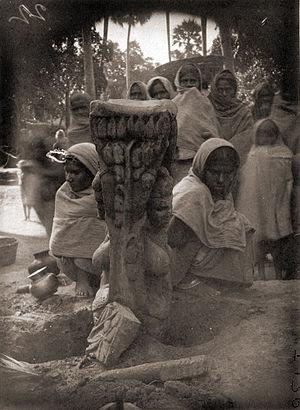
L'art maurya est l'art, principalement la sculpture, produit pendant la période de l'empire maurya, qui fut le premier empire à régner, du moins en théorie, sur la majeure partie du sous-continent indien, entre 322 et 185 avant notre ère. Il représentait une transition importante dans l'art indien de l'utilisation du bois à la pierre. C'était un art royal patronné par les rois Mauryan, en particulier Ashoka. Piliers, stupas, grottes sont les vestigesles plus importants.